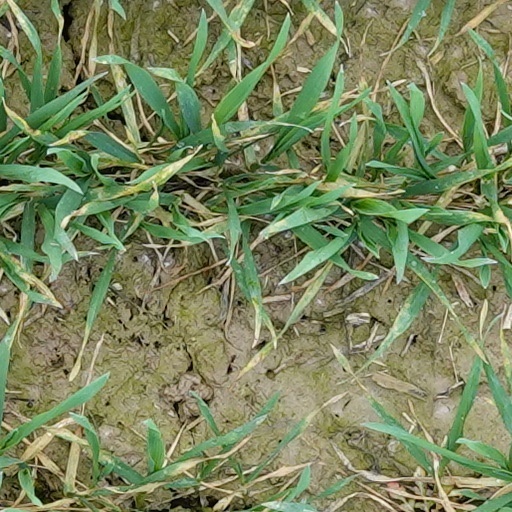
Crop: wheat